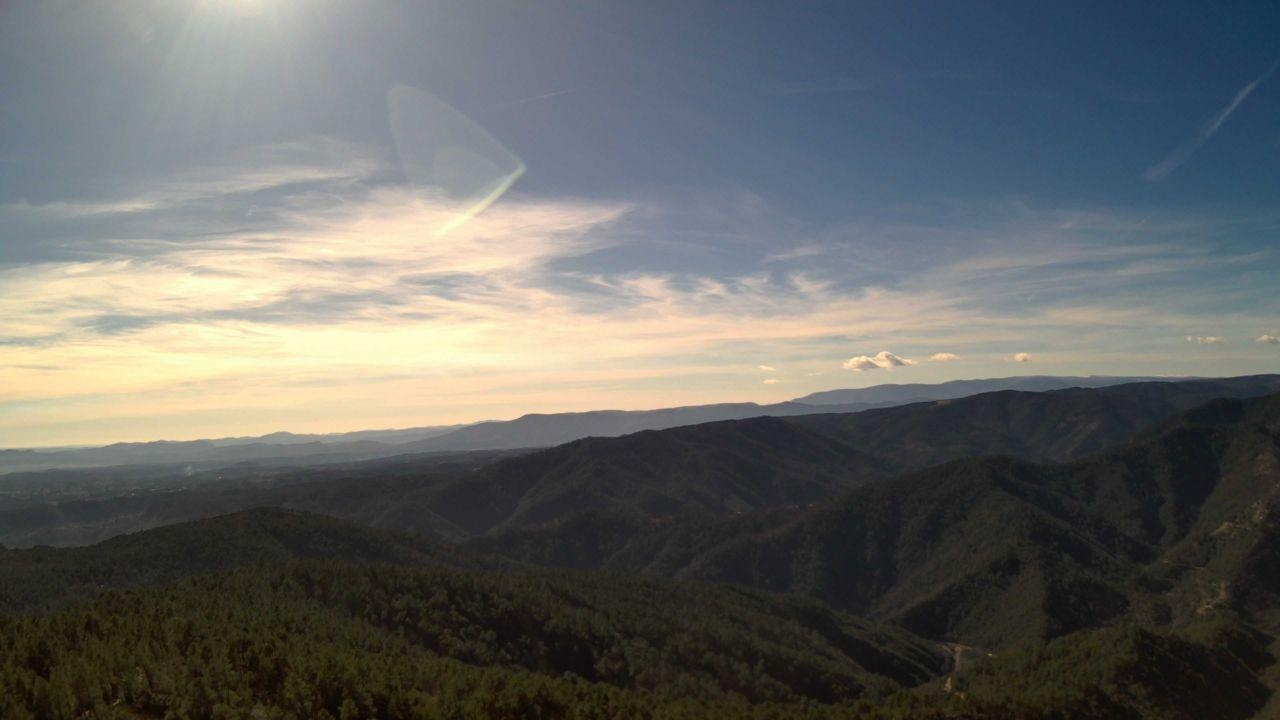
Fire: no
Smoke: yes